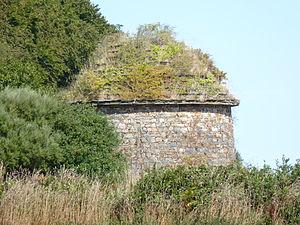
Seul le pigeonnier (inscrit MH) est visible.
Cet article recense une partie des monuments historiques des Côtes-d'Armor, en France.